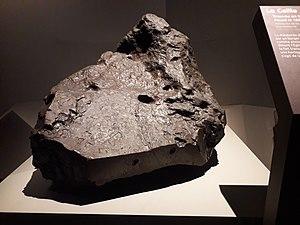
Météorite La Caille, trouvée en 1828 en France. Météorite composée de fer. La météorite de Caille a été trouvée par un berger au 17e siècle. Elle a été utilisée comme enclume, puis comme banc devant l'église du village. En 1829, le Muséum national d'histoire naturelle de Paris offre aux villageois une horloge en échange de la météorite, qui est alors transportée à Paris. La Caille pèse 626 kilos, ce qui fait d'elle actuellement (octobre 2017) la plus grosse météorite trouvée en France. Exposée à l'occasion de l'exposition ""Météorites"", dans le bâtiment de la grande galerie de l'Evolution, au Muséum national d'histoire naturelle de Paris (18 octobre 2017 - 10 juin 2018)."